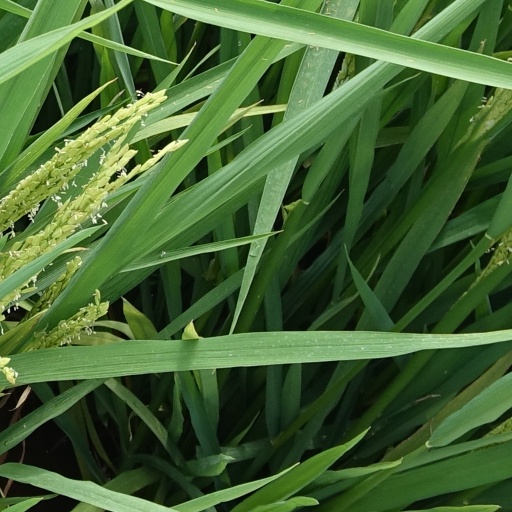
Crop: rice